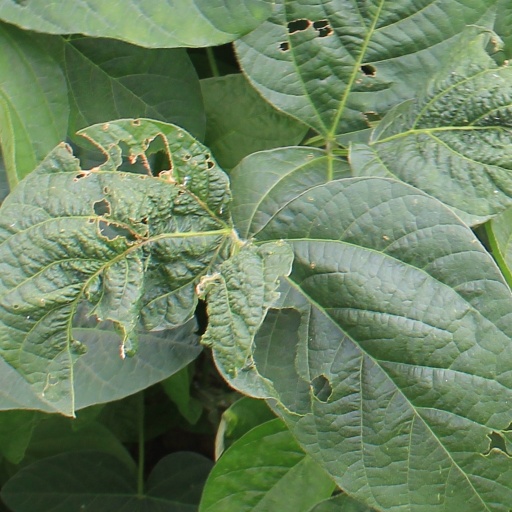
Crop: soybean